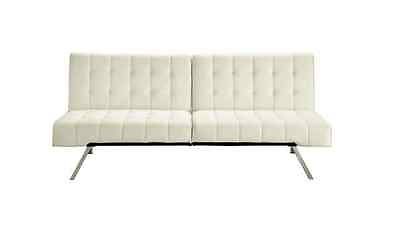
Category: sofa